Jasper van der Lanen

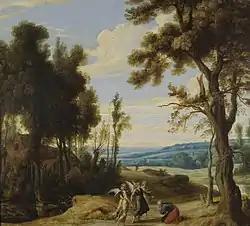
"Three angels appearing to Abraham"

Jasper van der Lanen was working in a style that was similar to that of the contemporary Antwerp landscape artist Abraham Govaerts, with whom he was friends. His paintings share motifs and composition patterns with Govaerts work. Govaerts continued and developed further on the 16th-century landscape formula that divided space into receding planes, distinguished by color: earth tones and ochres for the first plane, various tones of green for the middle ground and blue tones for the last, distant plane. They further used devices to allow the viewer to penetrate the landscape from the foreground into the distance, thus created a dynamic landscape composition.